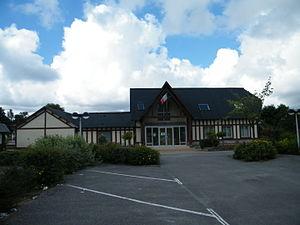
Grèges, Seine-Maritime, France, mairie
Grèges est une commune française située dans le département de la Seine-Maritime en région Normandie.